Nun Appleton Priory

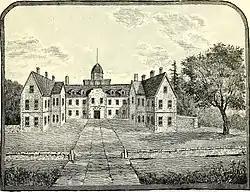
Nun Appleton Priory, 1877

Nun Appleton Priory was a priory near Appleton Roebuck, North Yorkshire, England. It was founded as a nunnery , by Eustace de Merch and his wife. It was dissolved by 1539, when the nuns were receiving pensions.